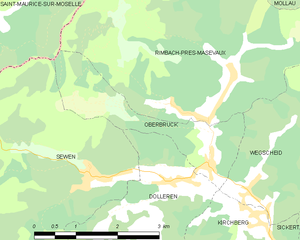
Carte des communes françaises